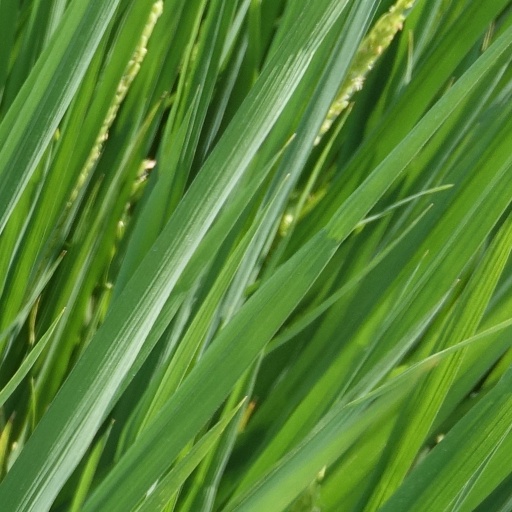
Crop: rice